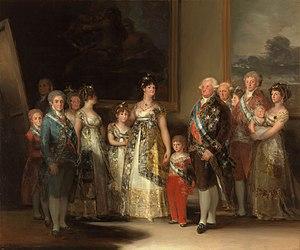
Un peintre de cour est un artiste qui peint pour les membres des familles royales ou des familles de la noblesse, parfois avec un salaire fixe et à une condition d'exclusivité où l'artiste ne doit pas entreprendre d'autres activités. Surtout à la fin du Moyen Âge, ils sont souvent titulaires de la charge de gentilhomme de la Chambre. Outre leur rémunération, ils reçoivent habituellement un titre officiel et souvent une pension à vie, même si les arrangements sont très variables. Pour l'artiste, une nomination à la cour a l'avantage de le libérer des restrictions des guildes de peintre locales, bien qu'au Moyen Âge et à la Renaissance, ils soient aussi souvent amenés à faire des travaux décoratifs dans les palais et à créer des œuvres temporaires pour des divertissements et des expositions de cour. Certains artistes, comme Jan van Eyck ou Diego Velázquez, sont utilisés dans d'autres capacités à la cour en tant que diplomates, fonctionnaires ou administrateurs
La Famille de Charles IV est un portrait collectif peint en 1800 par Francisco de Goya et conservé au Musée du Prado à Madrid. Il représente la famille royale de Charles IV d’Espagne.
Les Ménines, également connu sous l'appellation La Famille de Philippe IV, est le portrait le plus célèbre de Diego Velázquez, peint en 1656. Le tableau est présenté au musée du Prado de Madrid. La composition complexe et énigmatique de la toile interroge le lien entre réalité et illusion et crée une relation incertaine entre celui qui regarde la toile et les personnages qui y sont dépeints. Cette complexité a été la source de nombreuses analyses qui font de cette toile l'une des plus commentées de l'histoire de la peinture occidentale.
Marie Louise Joséphine de Bourbon était une infante d'Espagne, fille du roi Charles IV et de son épouse, Marie-Louise de Parme. En 1795, elle épouse son cousin germain Louis de Bourbon, prince héréditaire de Parme. Le couple passa ses premières années à la cour d'Espagne, où naquit leur premier enfant, Charles-Louis.
Les Cartons de Goya sont un ensemble d'œuvres peintes par Francisco de Goya entre 1775 et 1792 pour la Fabrique royale de tapisserie. Bien qu'il ne s'agisse pas des seuls cartons pour tapisserie réalisés pour l'usine royale, ce sont les plus connus et ceux auxquels l'histoire de l'art a octroyé l’appellation « carton pour tapisserie » par antonomase, en Espagne.
Le royaume d'Étrurie est un État satellite de la Première République française puis de l'Empire français créé en 1801, comprenant une grande partie du grand-duché de Toscane. Il est dissous en 1807 lorsqu'il est annexé par la France de Napoléon Iᵉʳ.
Charles IV, né le 11 novembre 1748 à Portici et mort le 20 janvier 1819 à Rome, est roi d'Espagne du 14 décembre 1788 au 19 mars 1808. Second fils de Charles III et de Marie-Amélie de Saxe, il devient l'héritier du Trône lorsque son frère aîné, Philippe-Antoine, fut exclu de la succession en août 1759 pour déficience mentale aggravée.
Tres de mayo est un tableau renommé du peintre espagnol Francisco de Goya. Peinte en 1814 et conservée au musée du Prado à Madrid, cette toile est également connue sous le nom Les Fusillades du 3 mai ou en espagnol sous le nom de Los fusilamientos de la montaña del Príncipe Pío.